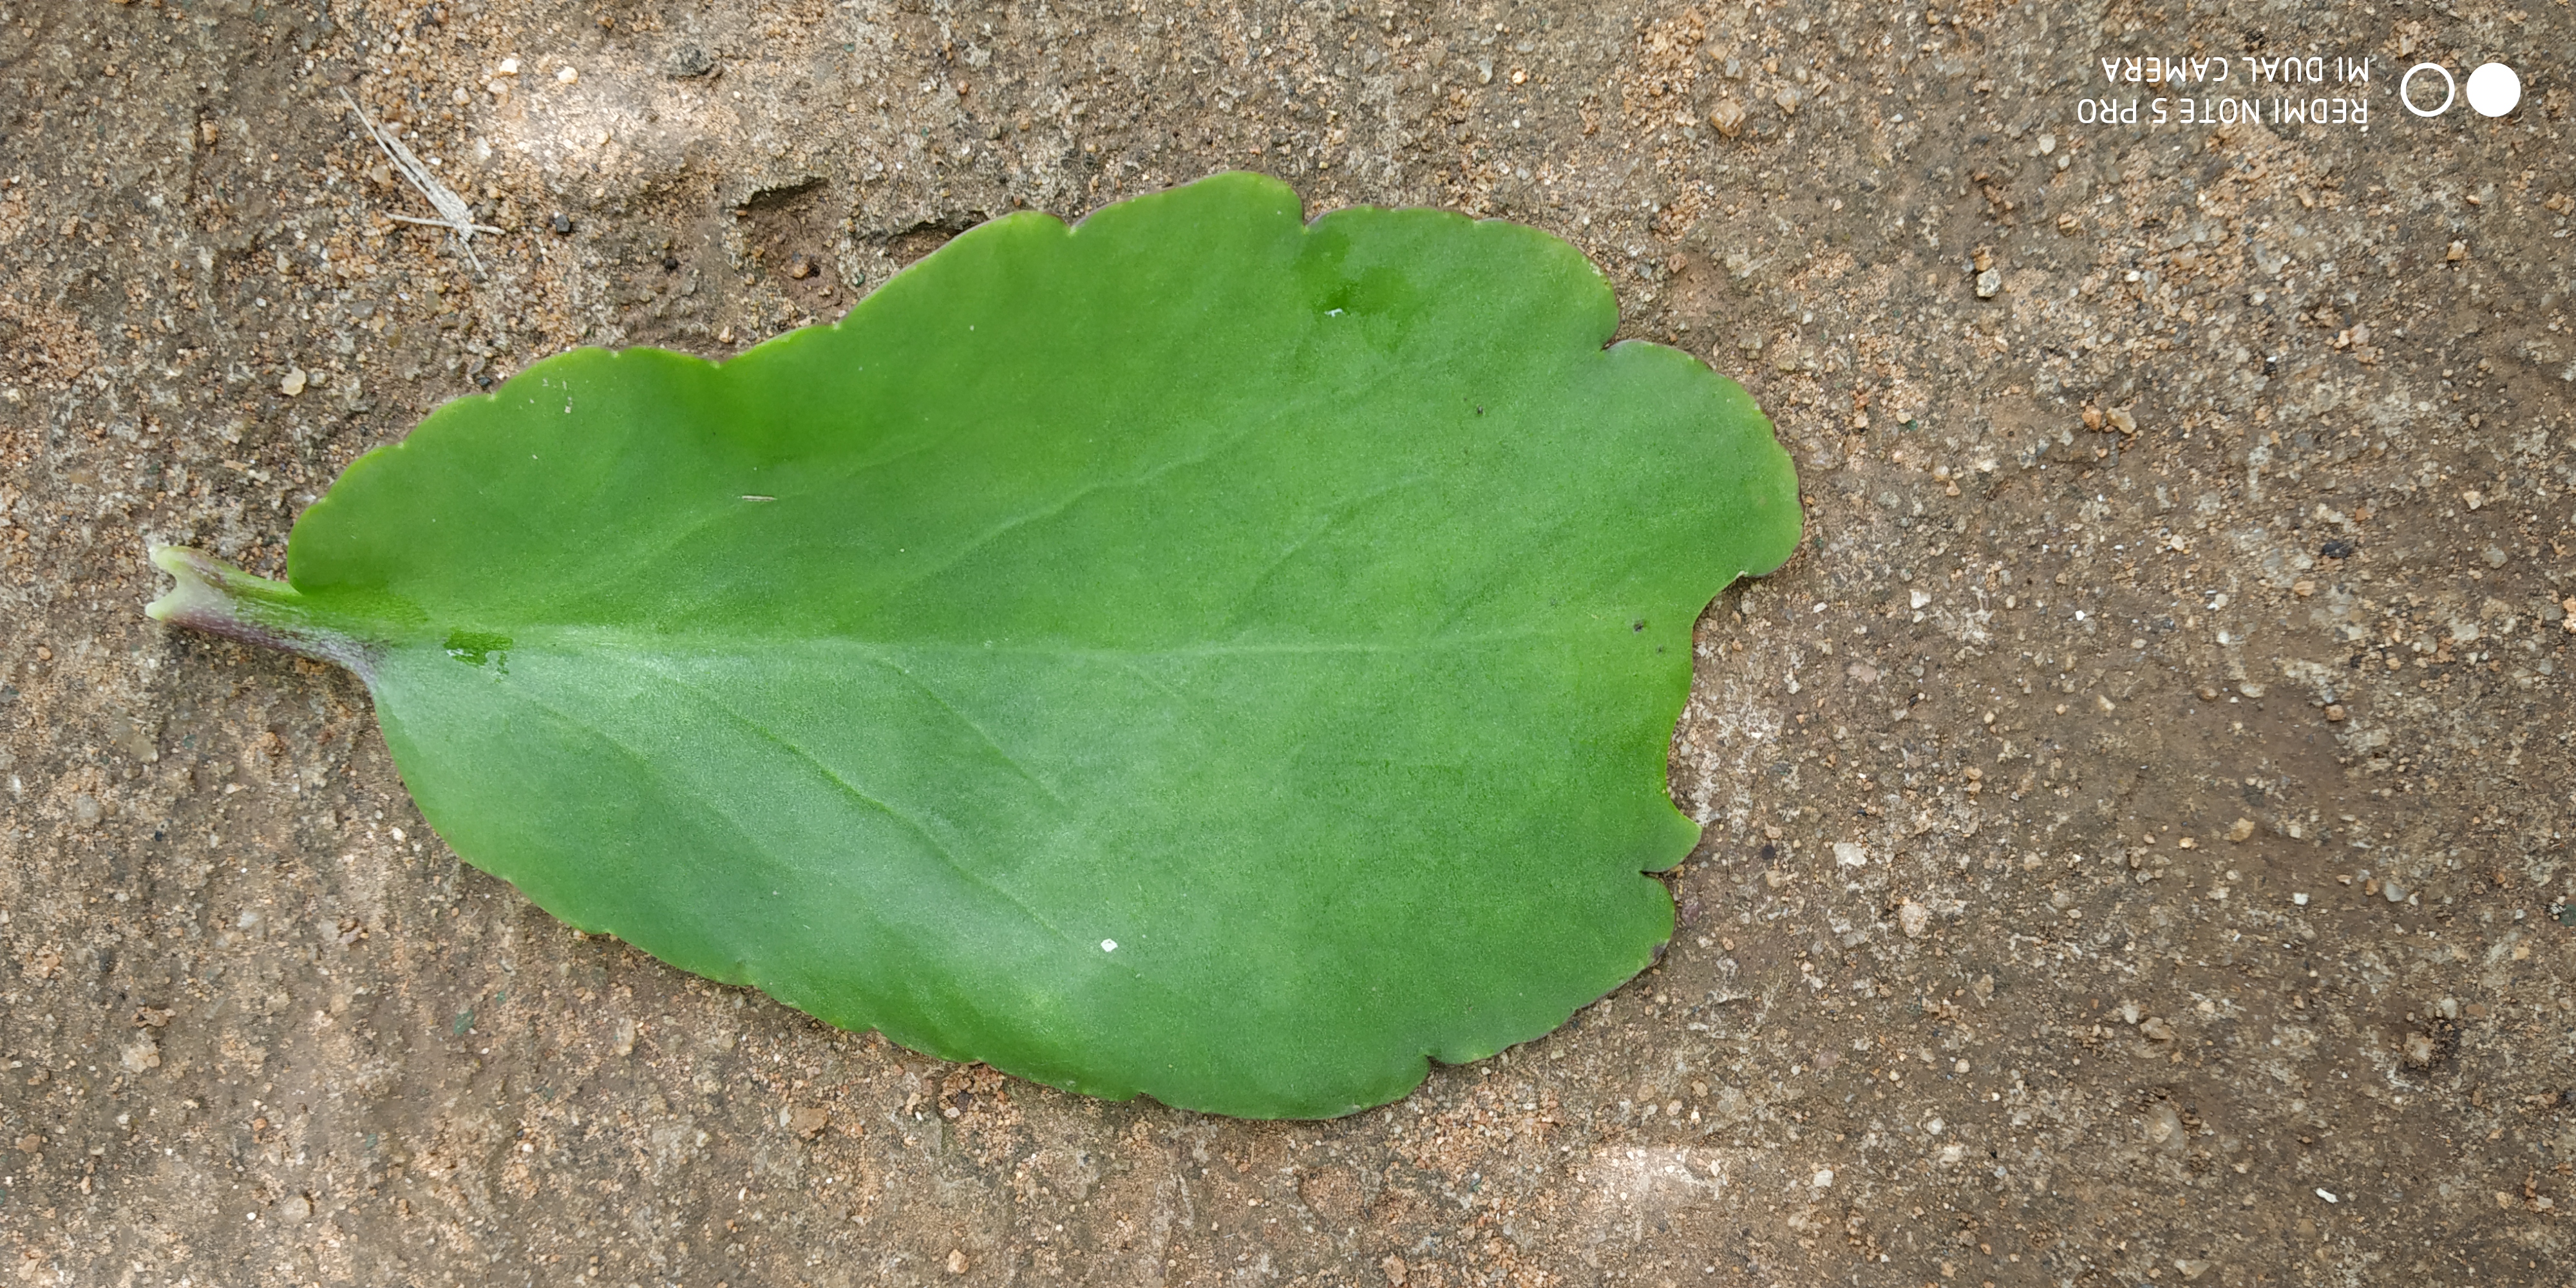
Plant: Spinach1